Answer in natural language. Considering the relative positions, where is Television with respect to blue modern dining table? Choose between the following options: right or left
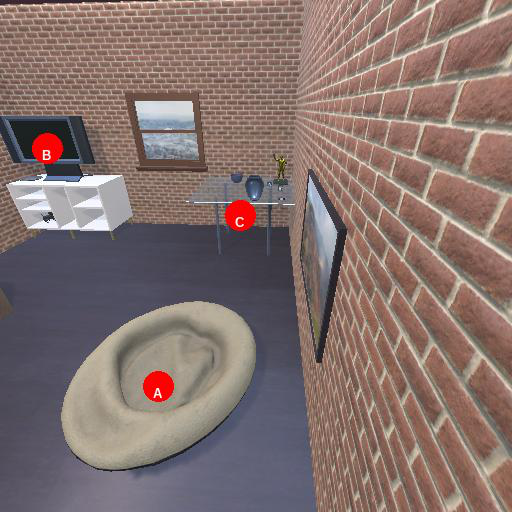
<answer>left</answer>